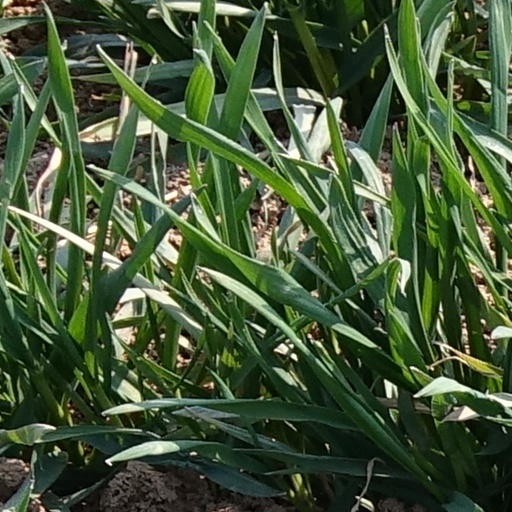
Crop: wheat